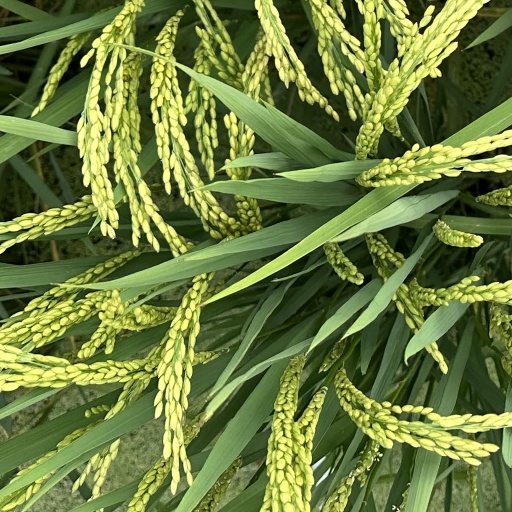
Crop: rice